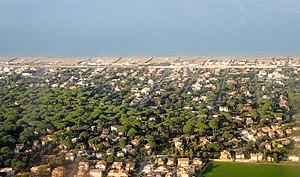
Fregene est à la fois une frazione de la ville de Fiumicino et une zona di Roma située à l'ouest de Rome dans l'Agro Romano en Italie. Elle est désignée dans la nomenclature administrative par Z.XXXVIII et fait partie du Municipio XVI. Sa population est de 5 768 habitants.